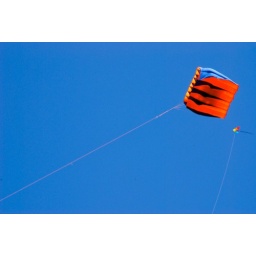
Beautiful kite flying against a deep blue sky. It was the perfect day for this event